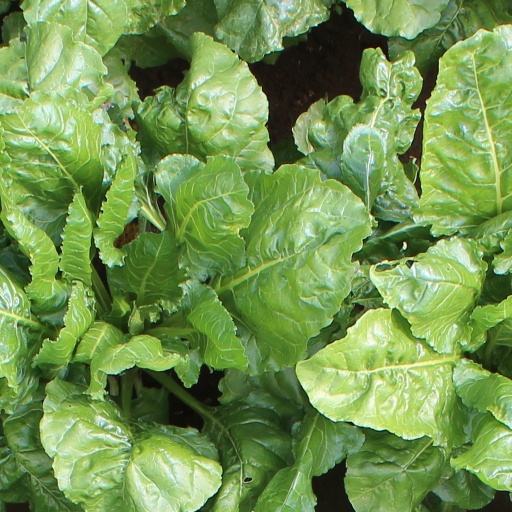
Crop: sugar beet